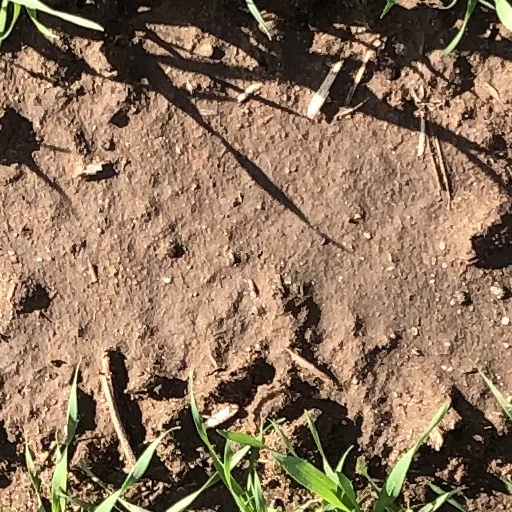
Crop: wheat